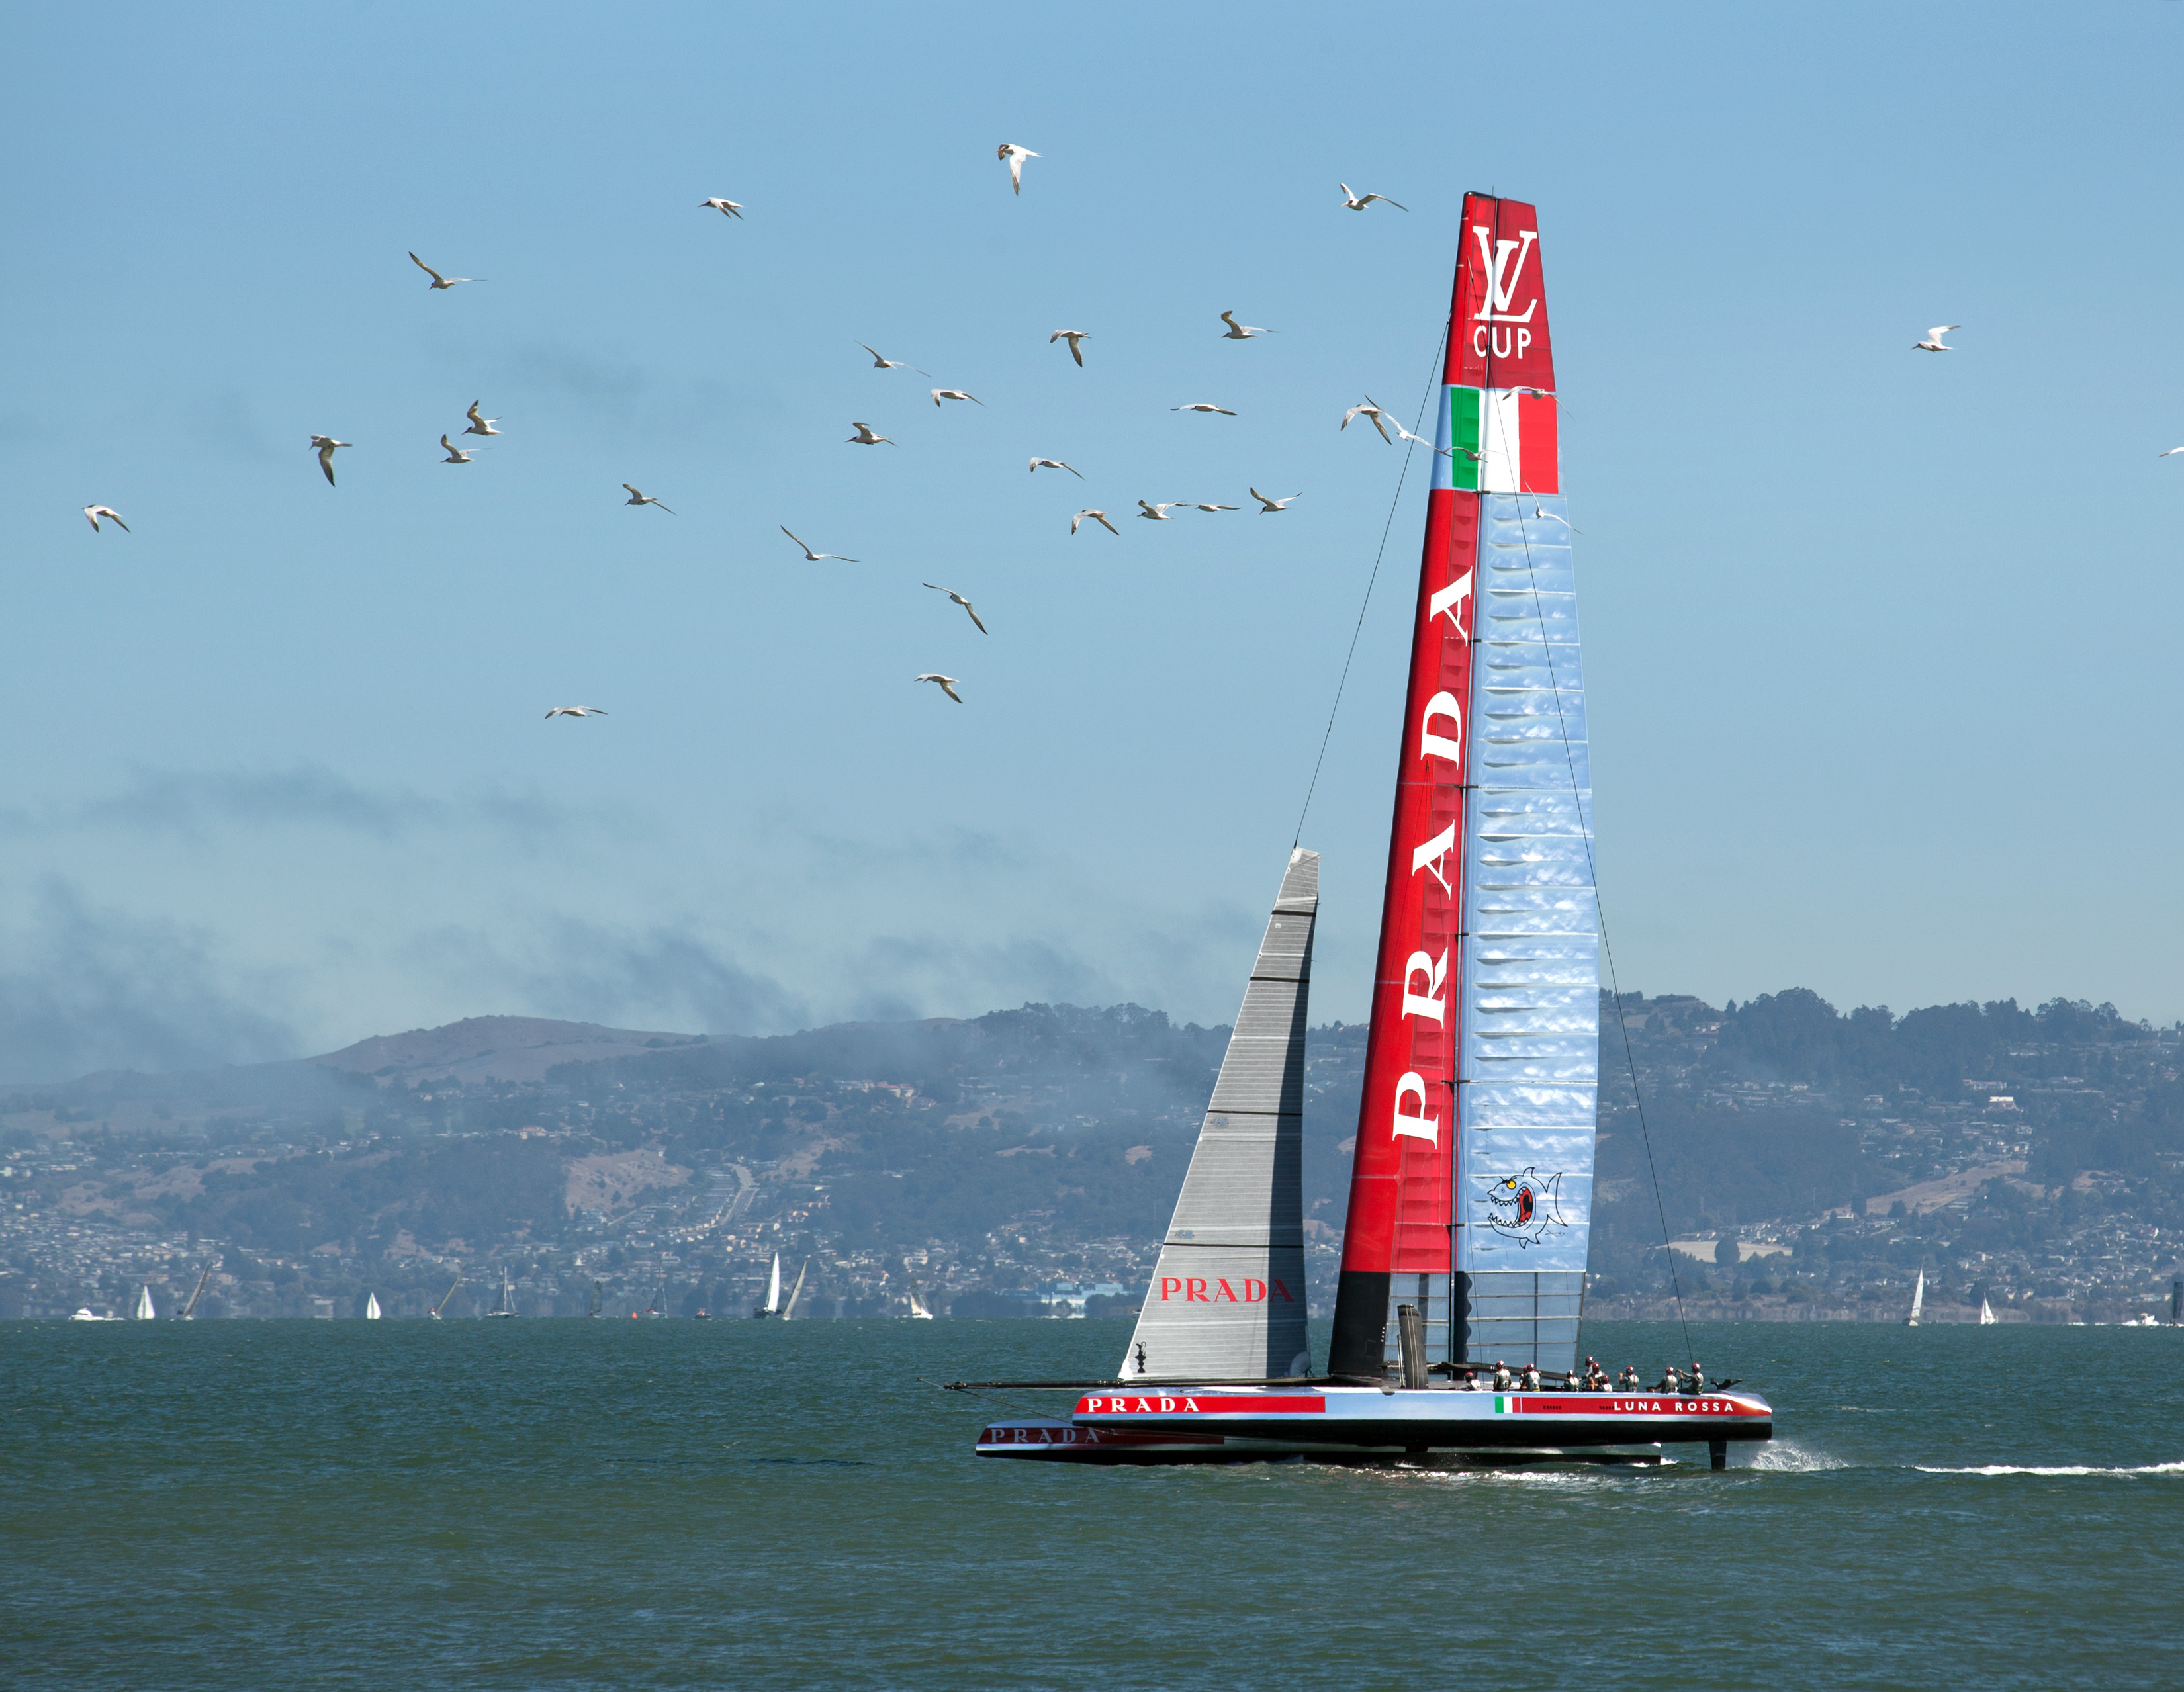
sea, boat, wind, vehicle, mast, sailing, italy, sailboat, sanfrancisco, sanfranciscobay, sail, italia, watercraft, americascup, lunarossa, ggyc, thedefender, ac72, wingsailedcatamaran, 262meters, americascup72class, sailboathydrofoil, persicomarine, sailing ship